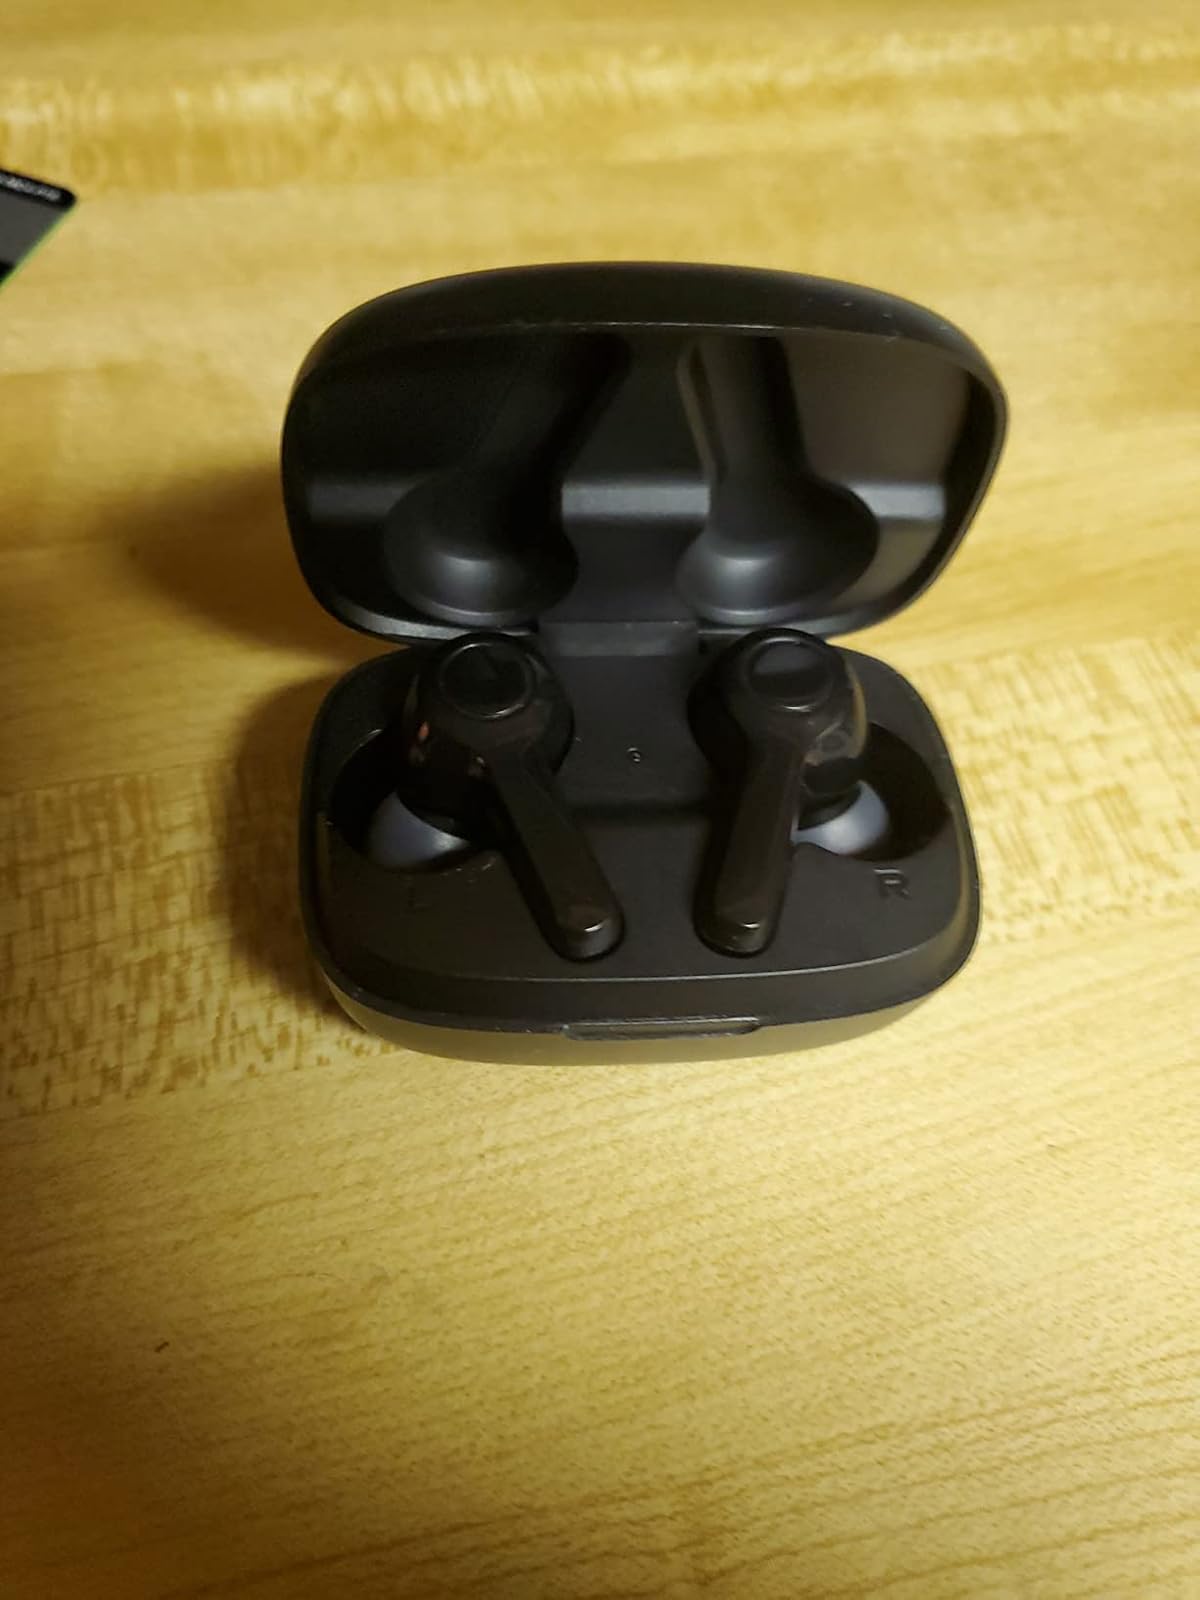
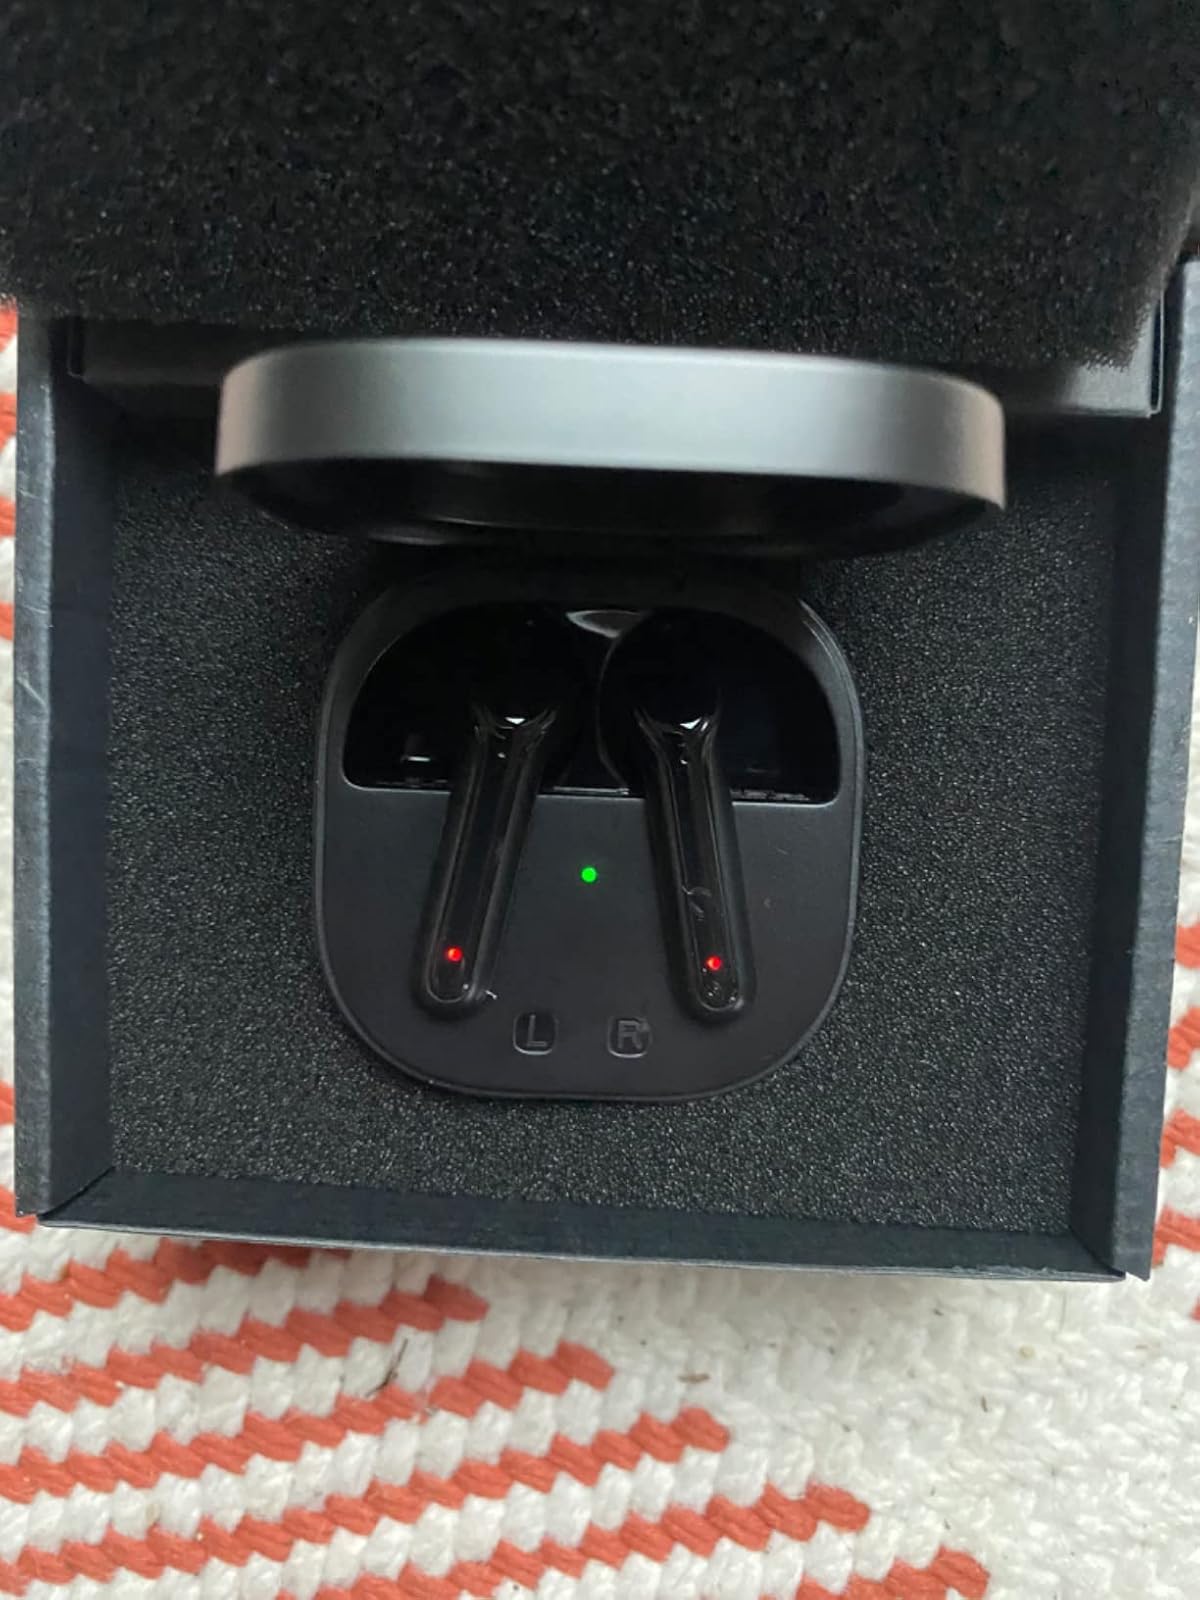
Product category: earbuds
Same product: no